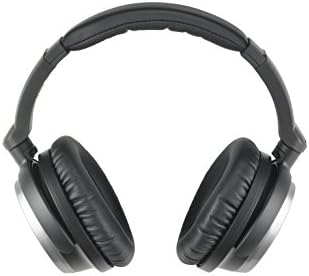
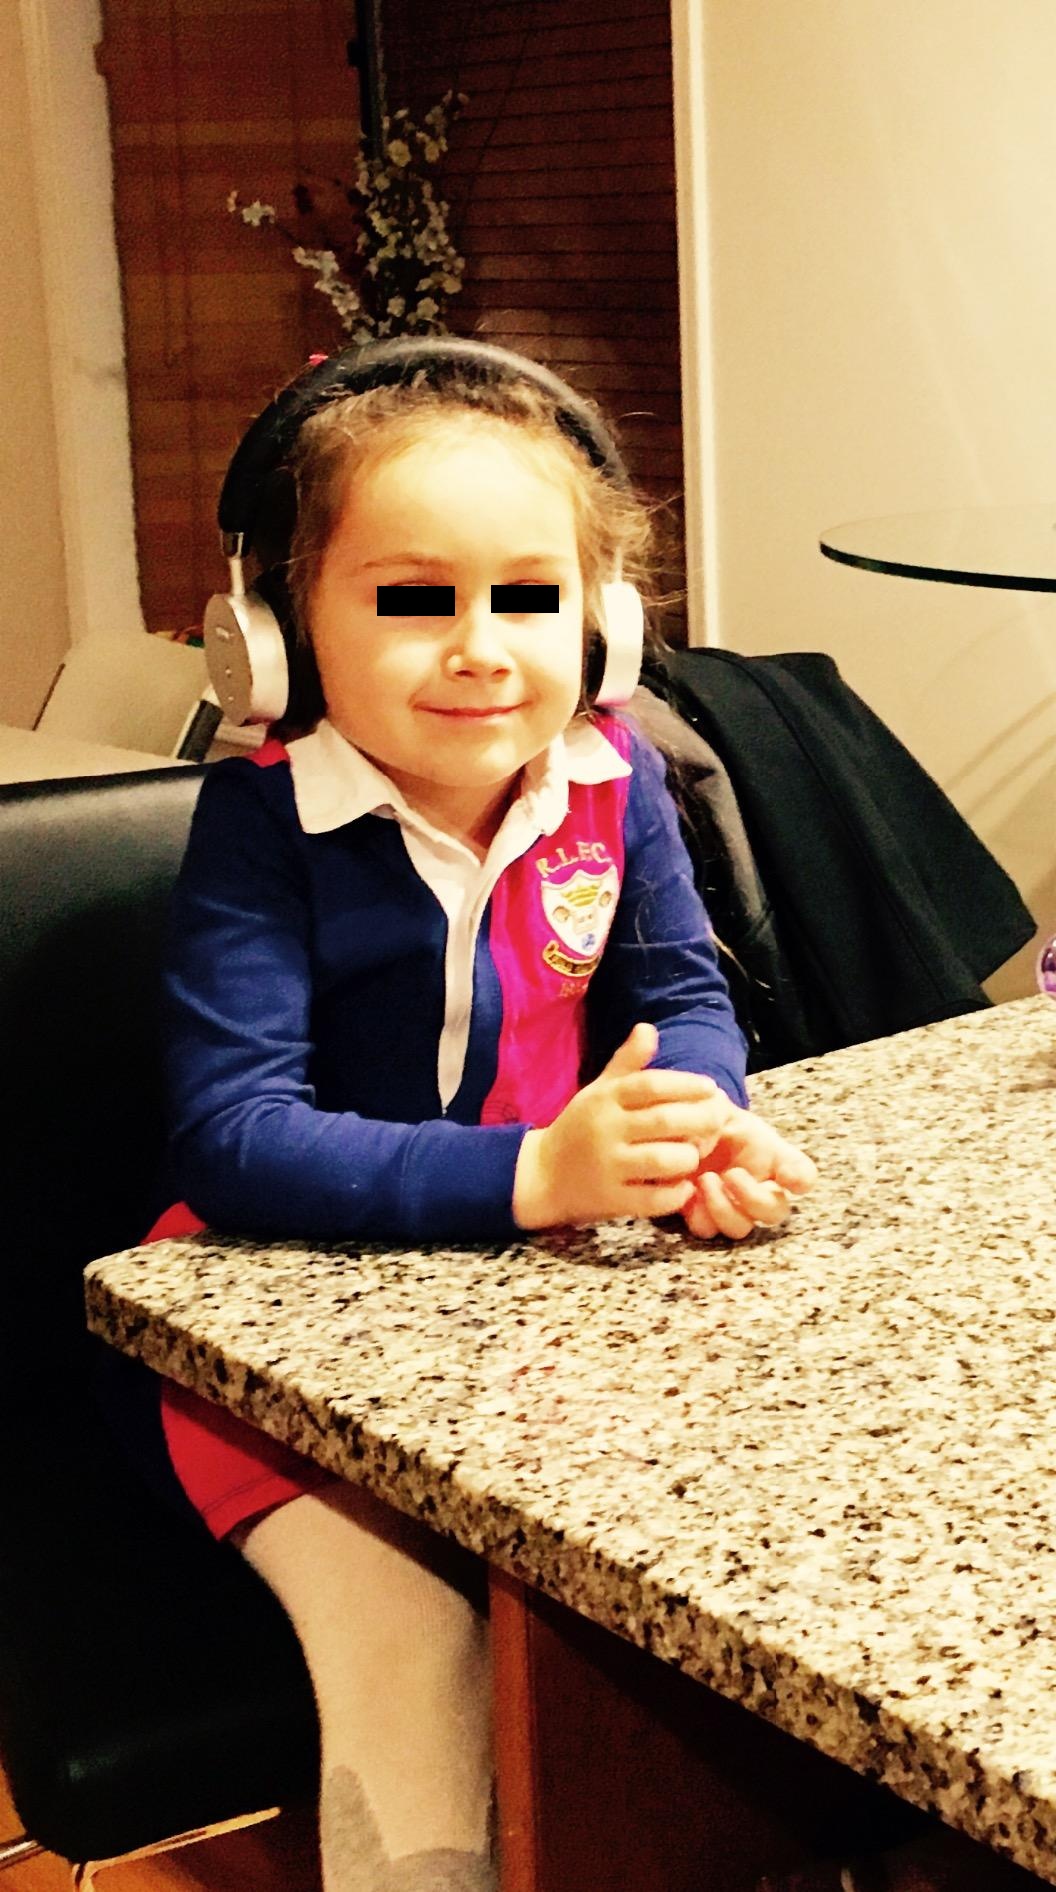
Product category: headphones
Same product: no